Russian cruiser Admiral Nakhimov (1885)

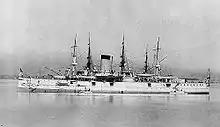
"Admiral Nakhimov" side view

In 1933, an American author named Garry Berg published a book "600 Billion in Water", making the unfounded allegation that the four ships of the Second Pacific Squadron which were sunk at the Battle of Tsushima had a horde of gold, worth US$5 million, of which $2 million was carried on "Admiral Nakhimov".